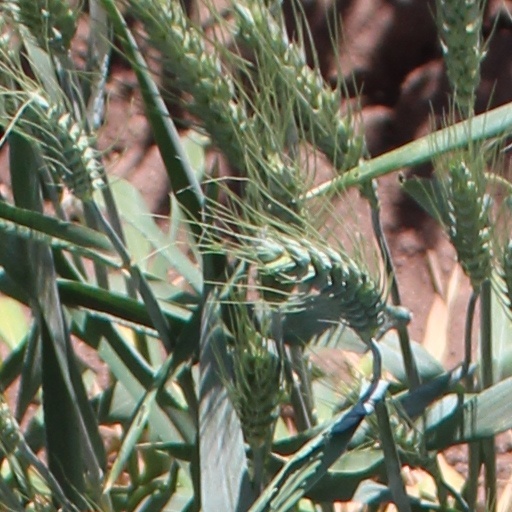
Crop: wheat